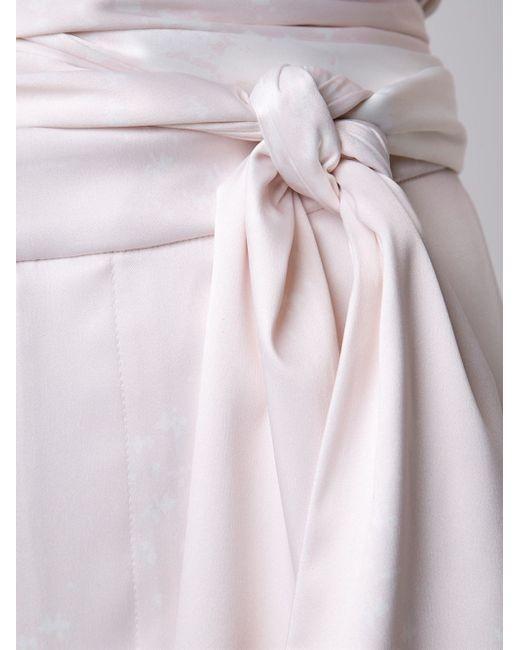
Hellrosa stilvolles Kleid Kleid für Frauen